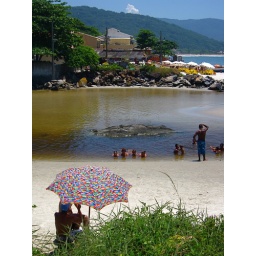
People swimming in the gross river water - Florianopolis, Brazil